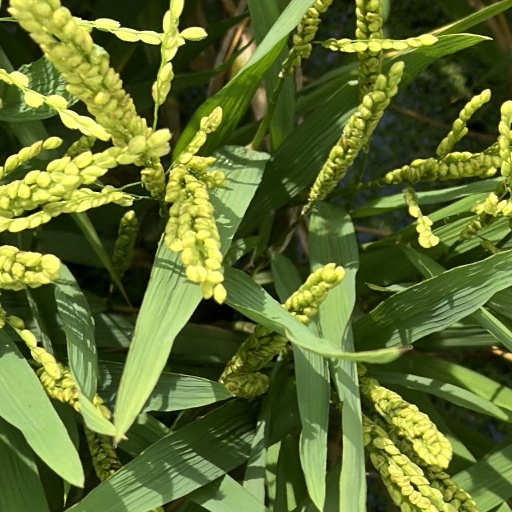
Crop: rice